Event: Nepal Earthquake
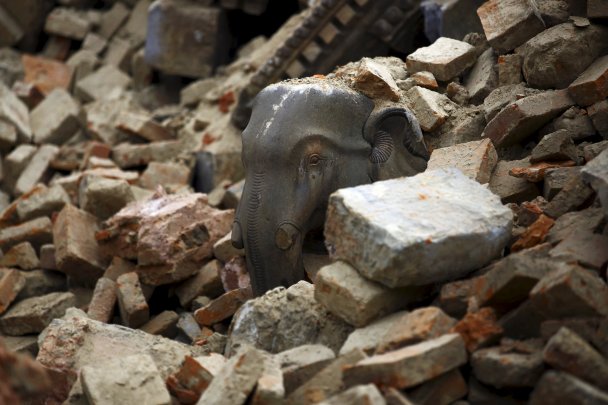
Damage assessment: damage